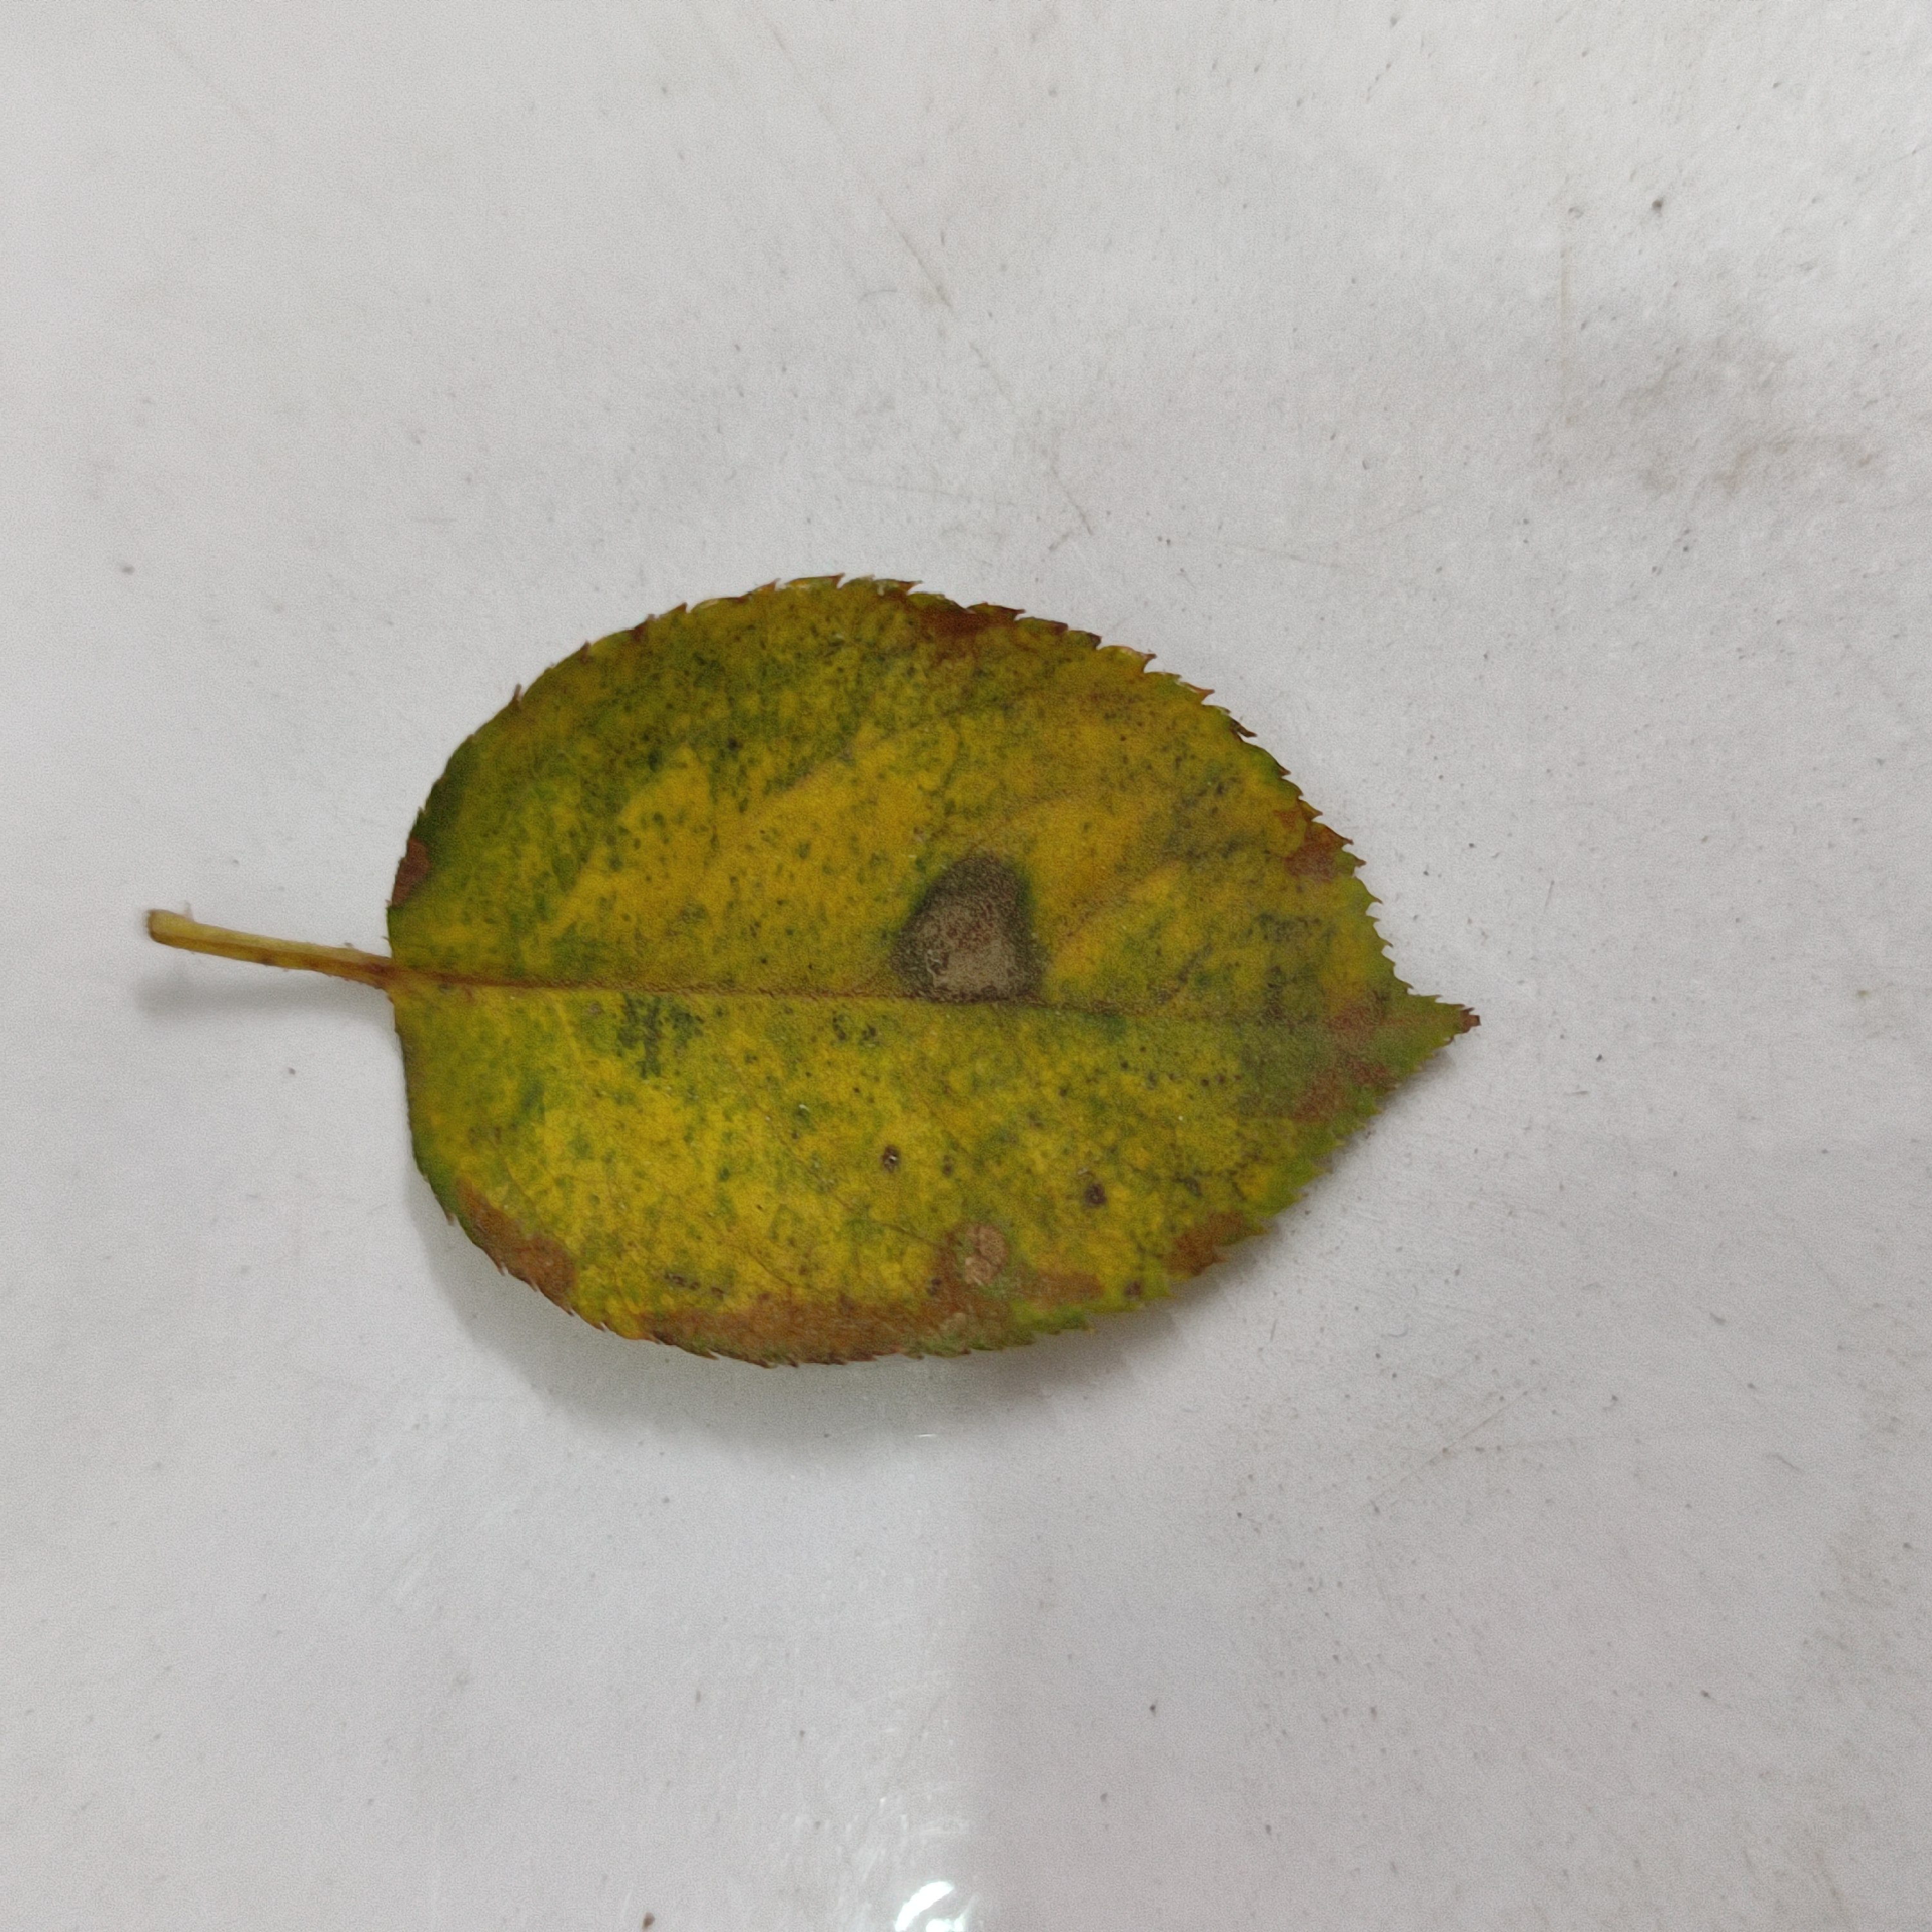
Label: Yellow Mosaic Virus